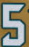
Number: 5